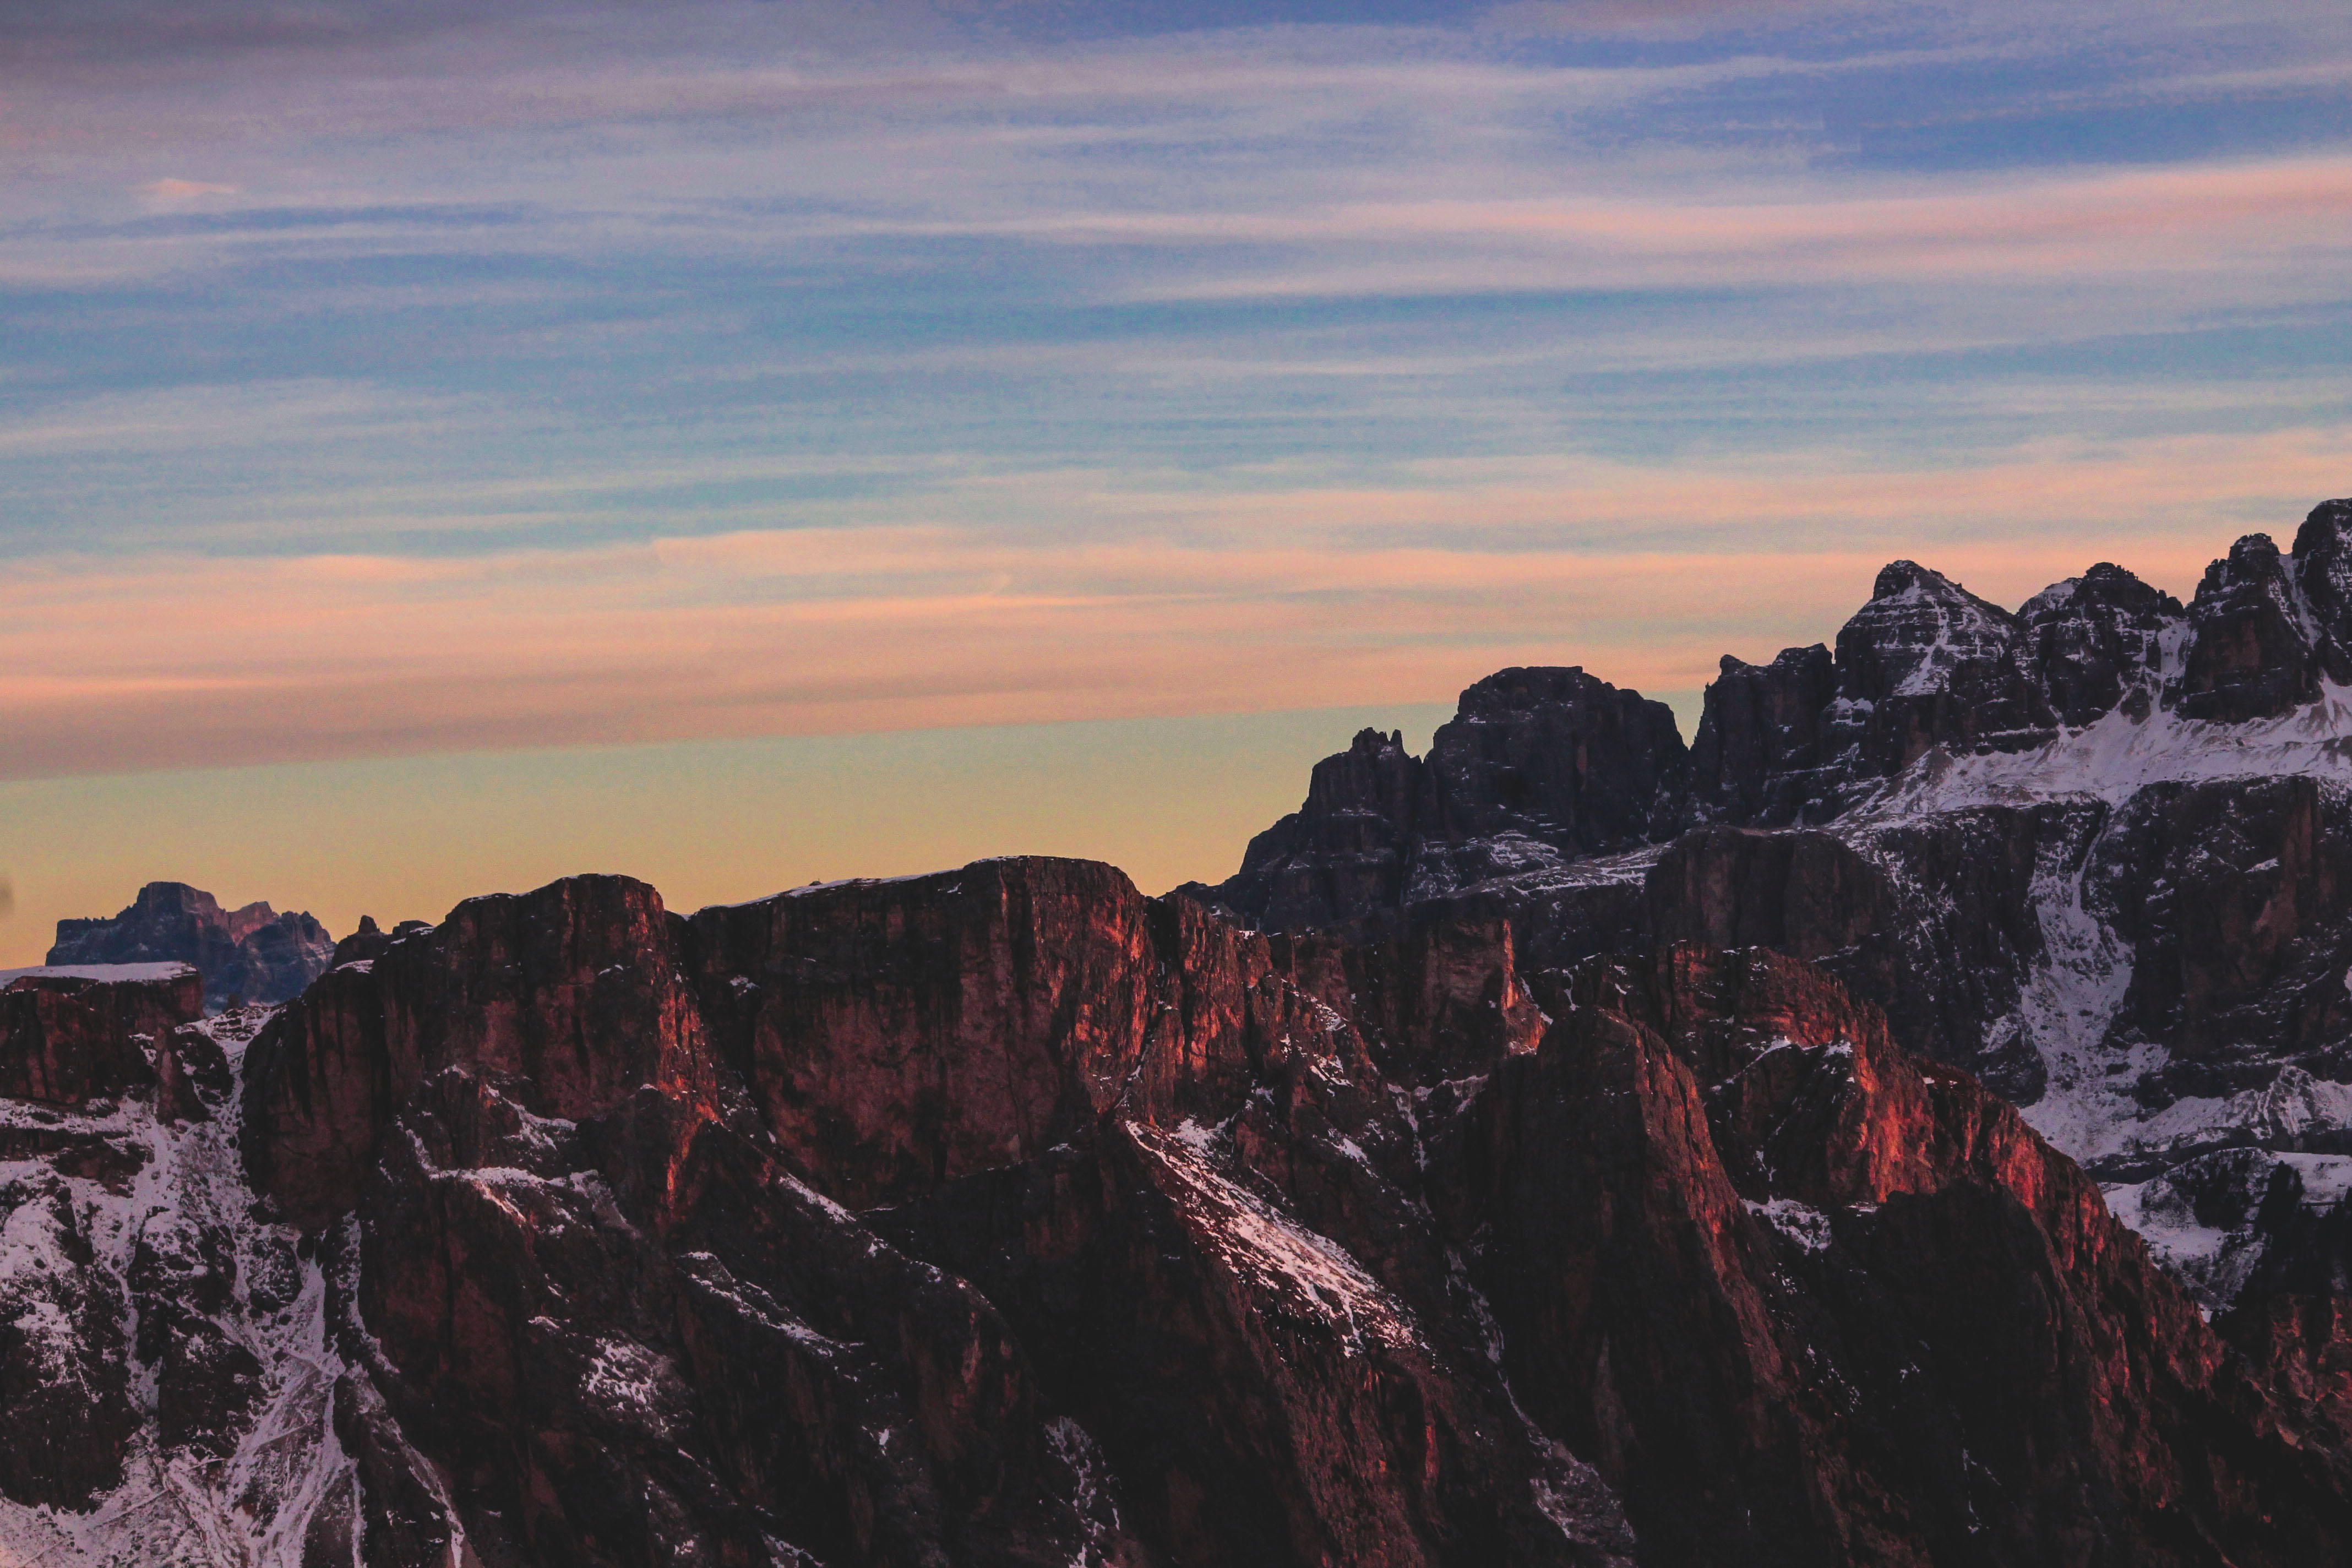
mountainous landforms, sky, mountain, geographical feature, landform, sunrise, sunset, wilderness, rock, horizon, dawn, cloud, morning, mountain range, landscape, dusk, hill, evening, badlands, plateau, valley, cliff, terrain, summit